Oldřich Kulhánek

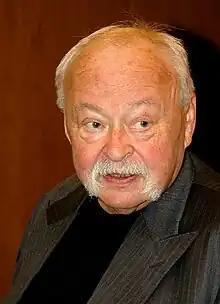
(Portrait by Jindrich Nosek)

Oldřich Kulhánek (26 February 1940 – 28 January 2013) was a Czech painter, graphic designer, illustrator, stage designer and pedagogue. Kulhánek created the design for the current Czech banknotes and postage stamps.